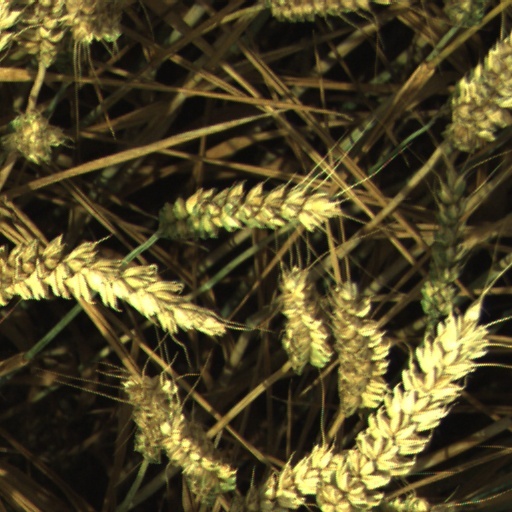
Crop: wheat